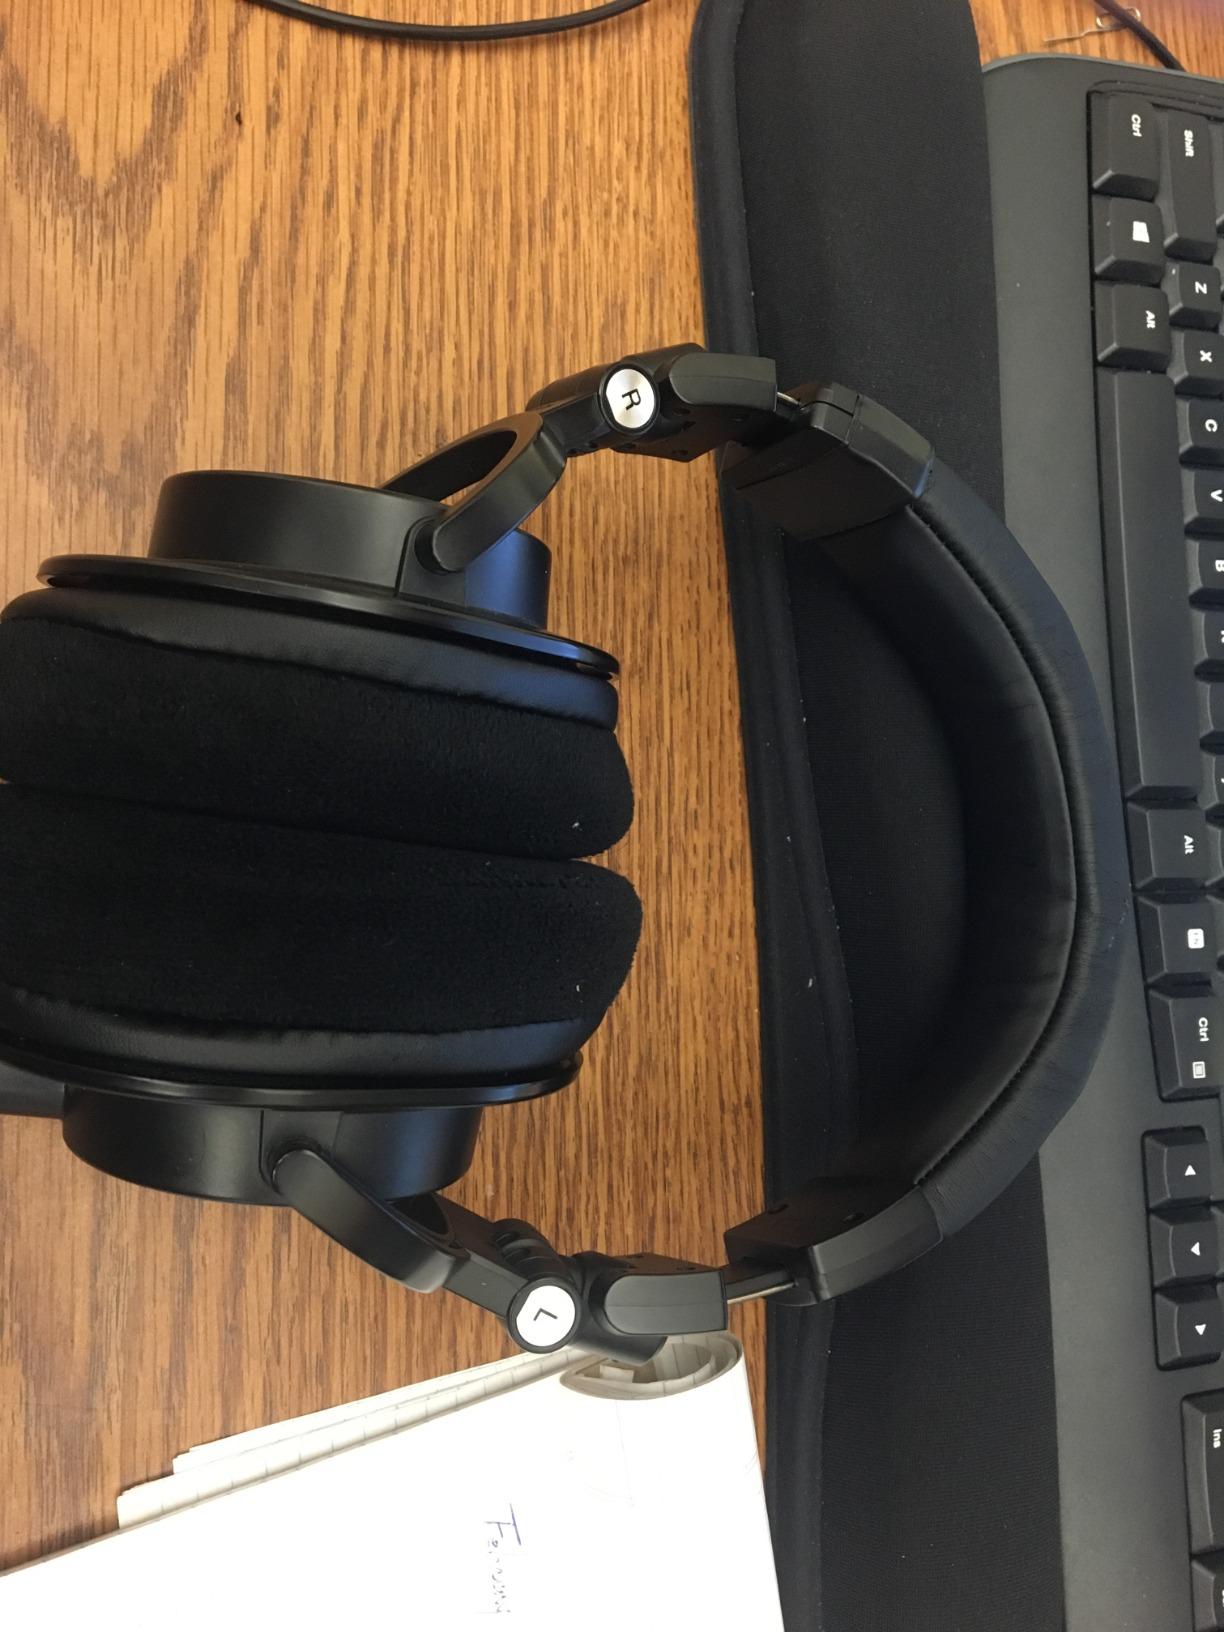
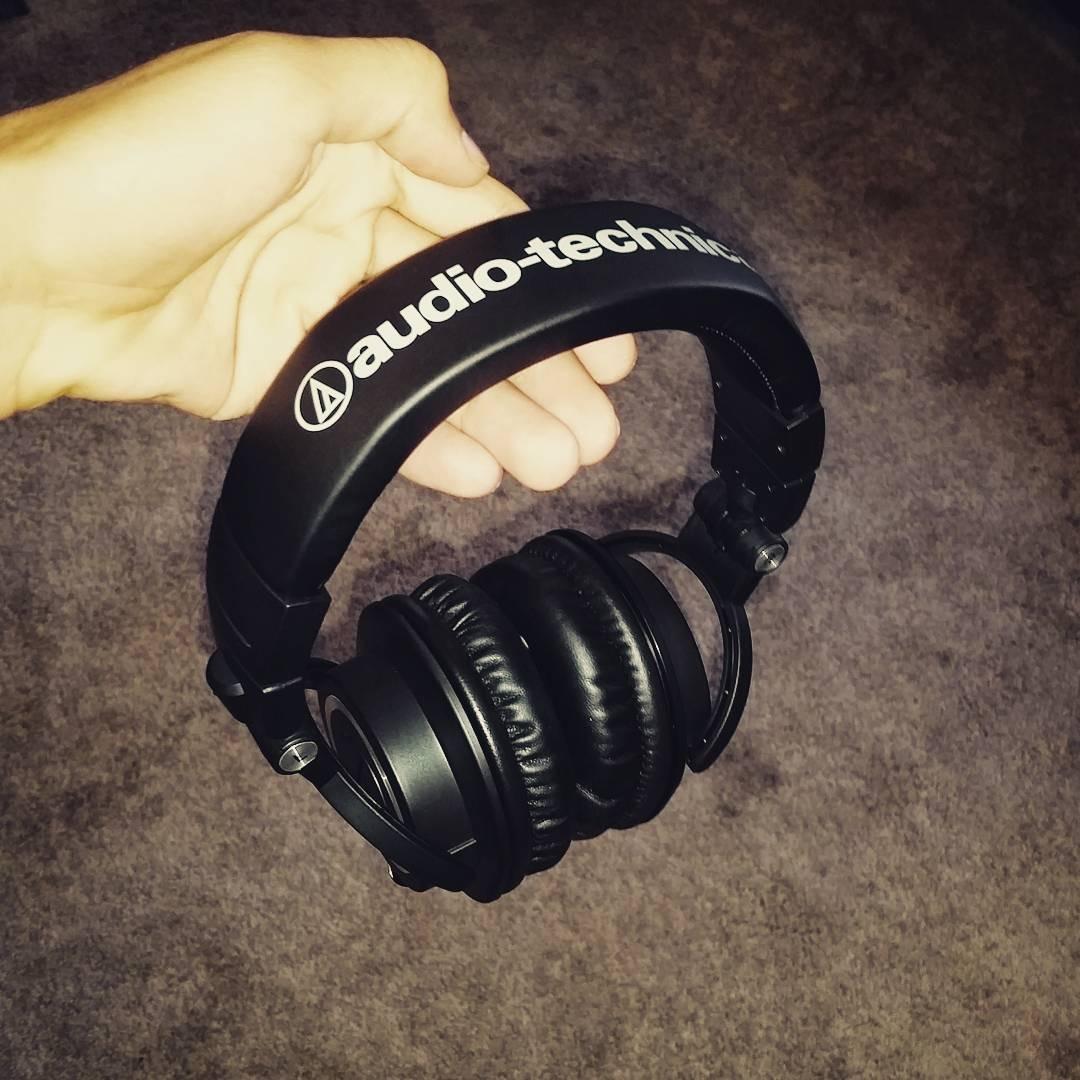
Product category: headphones
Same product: yes